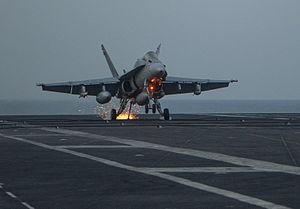
Les opérations aériennes de la coalition internationale en Syrie interviennent depuis le 22 septembre 2014 lors de la guerre civile syrienne. Elles sont menées par une coalition internationale menée États-Unis contre l'État islamique, ainsi que, dans une moindre mesure, contre d'autres organisations djihadistes comme le Front al-Nosra.